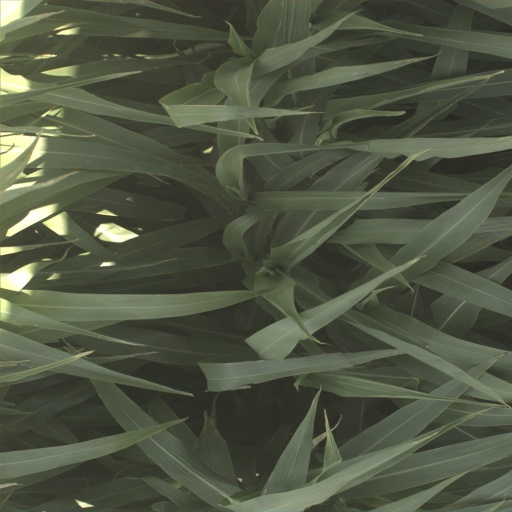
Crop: sorghum